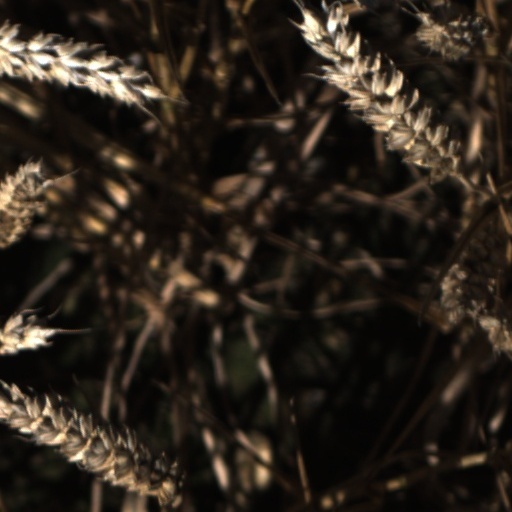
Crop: wheat